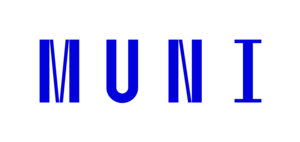
L’Université Masaryk de Brno est le second établissement de l'enseignement supérieur tchèque par le nombre des étudiants qui y étudient. Elle accueille actuellement 42 182 étudiants dans 9 facultés.